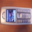
Label: telephone